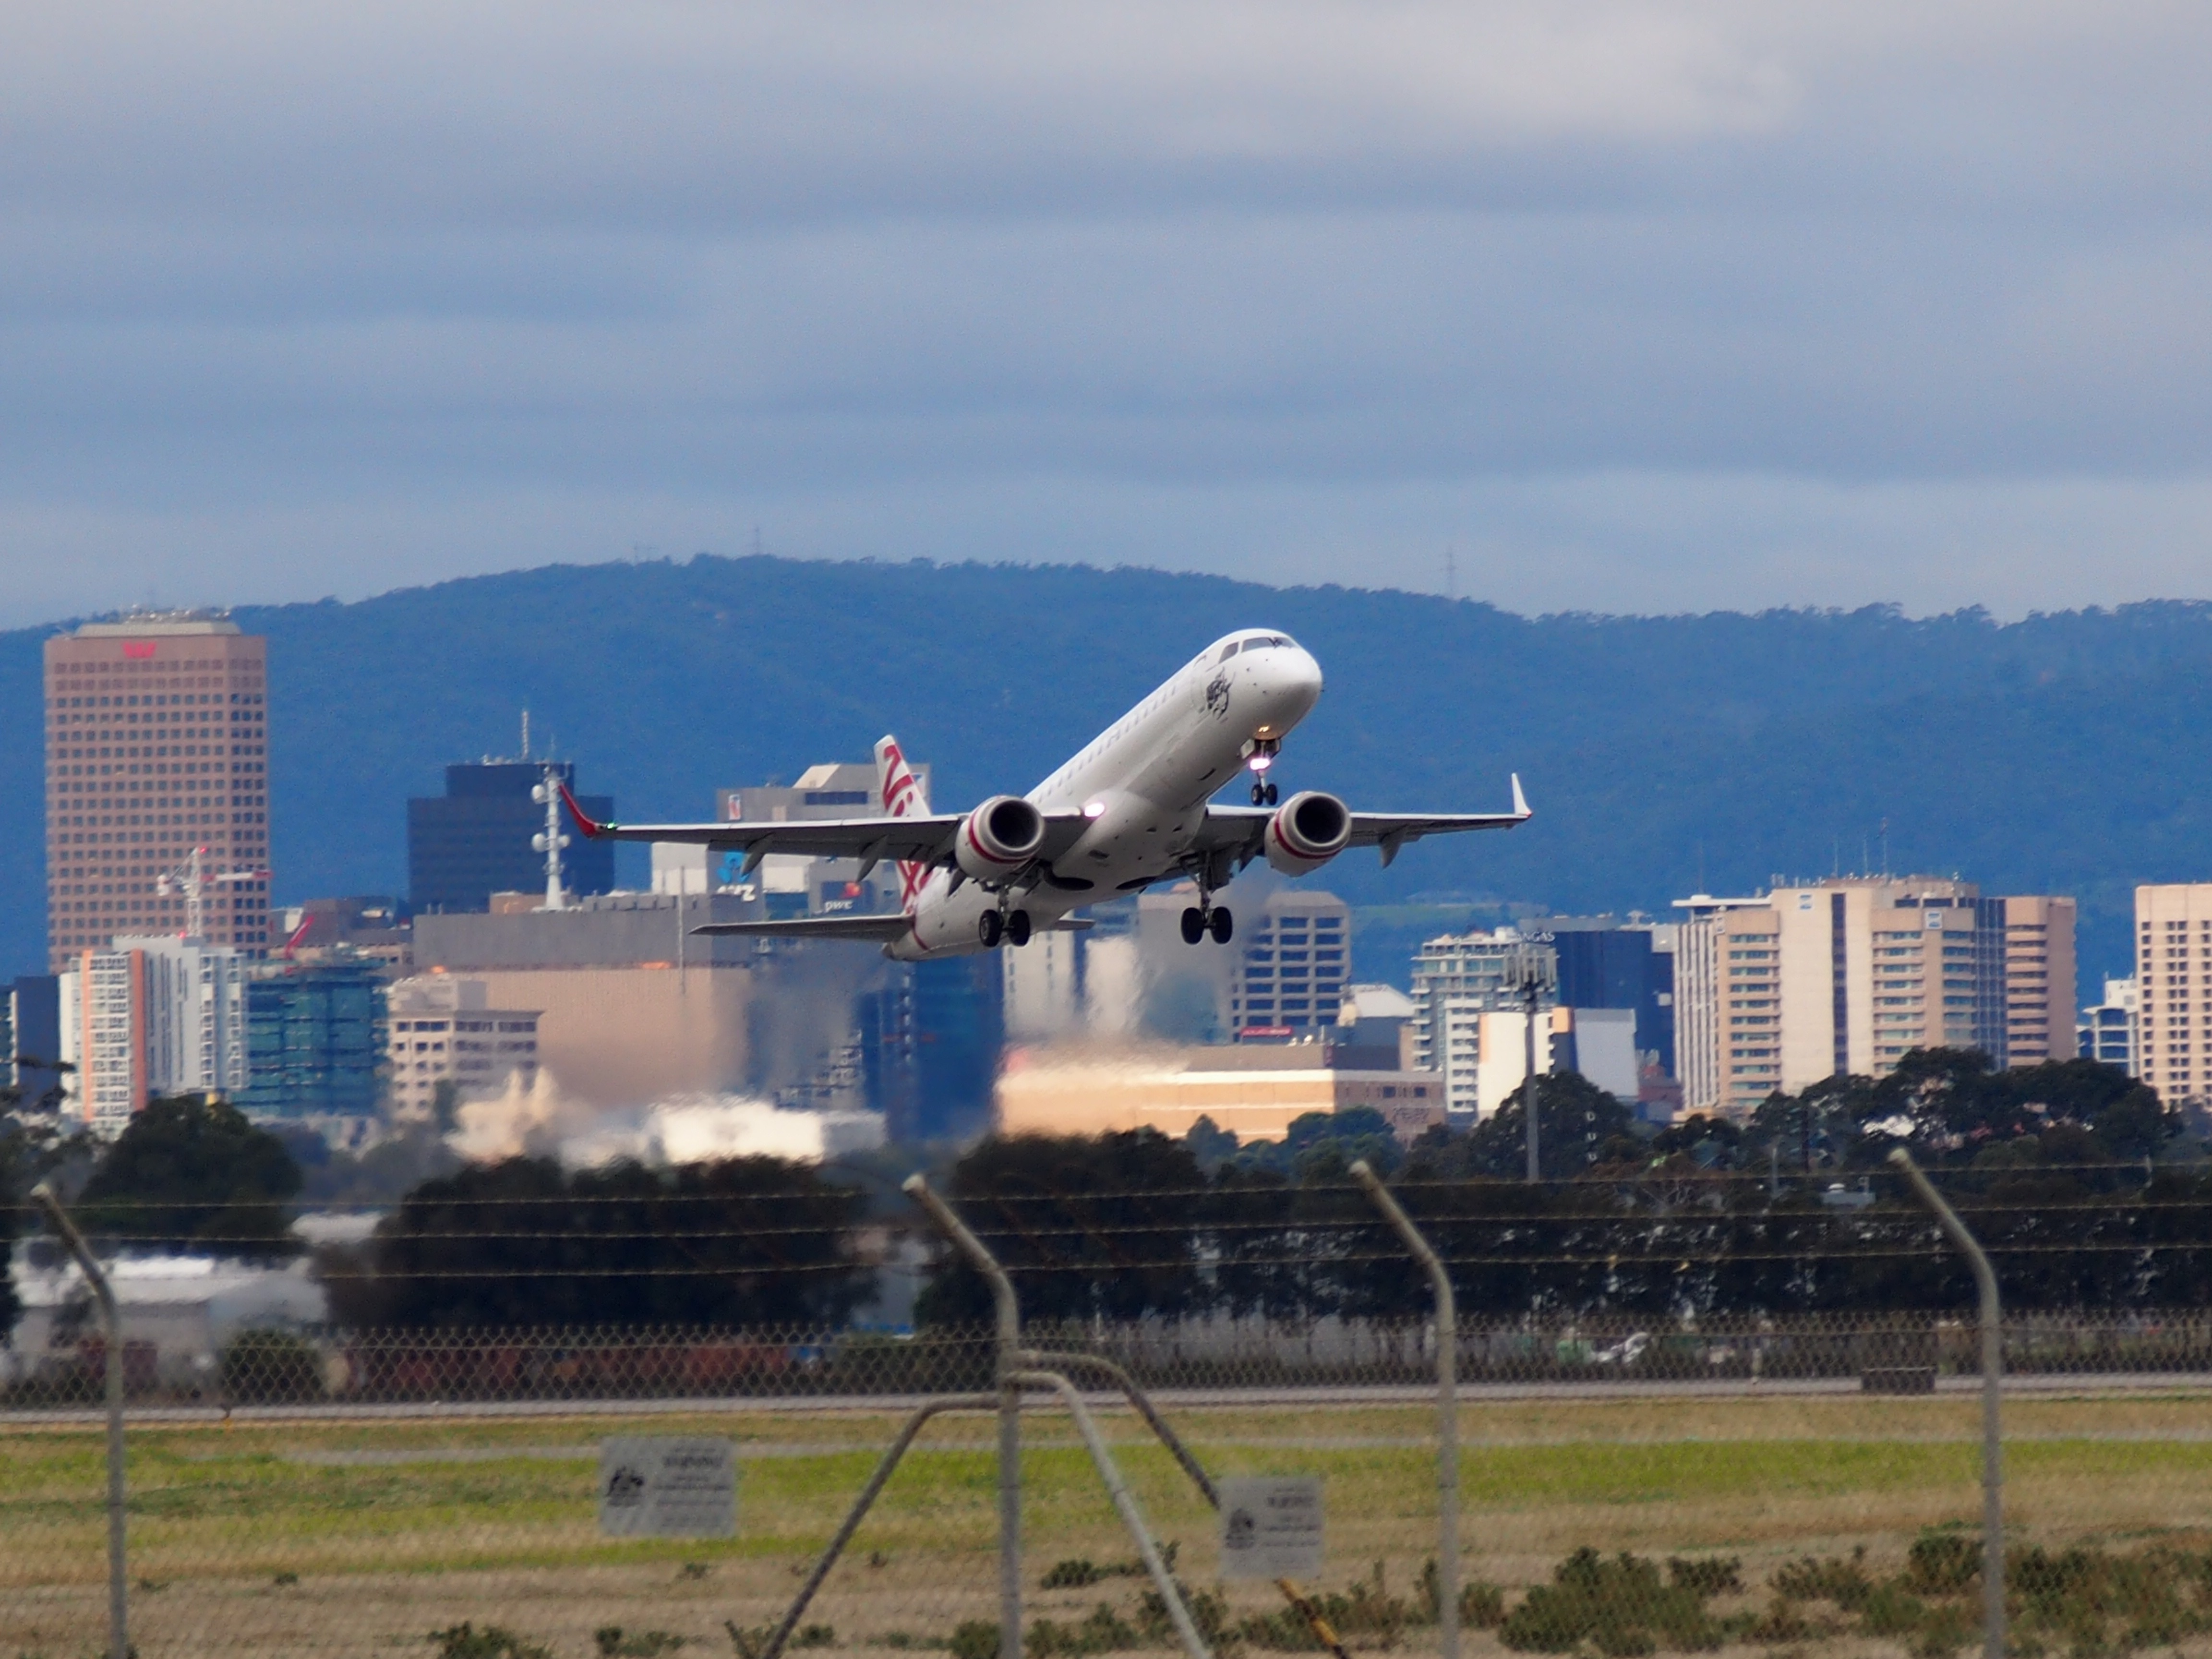
building, airport, airplane, aircraft, transport, vehicle, airline, aviation, flight, infrastructure, airliner, virgin, adelaide, takeoff, air force, jet aircraft, boeing 777, atmosphere of earth, wide body aircraft, narrow body aircraft